Big Brown (horse)

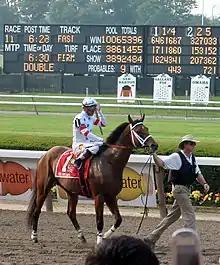
Big Brown heads toward the starting gate at Belmont Park.

On the Friday following the Preakness, a three-inch quarter crack was discovered on the horse's left front hoof, the same injury that he experienced in both of his front hooves the previous fall.